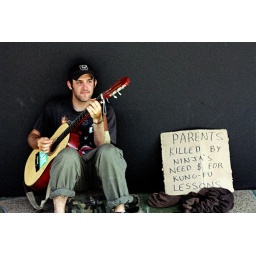
his guitar says &amp;quot;my grass is blue&amp;quot; in sharpie marker.